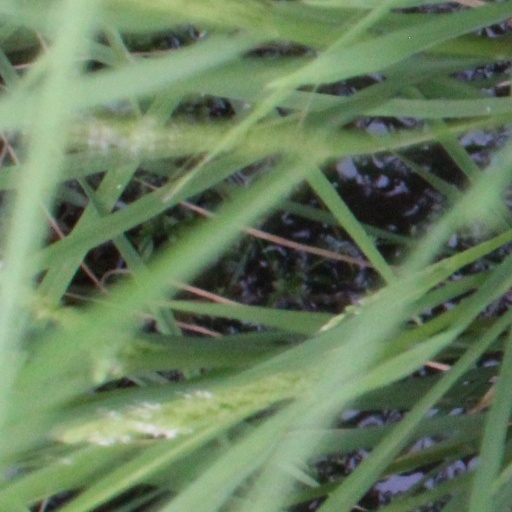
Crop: rice